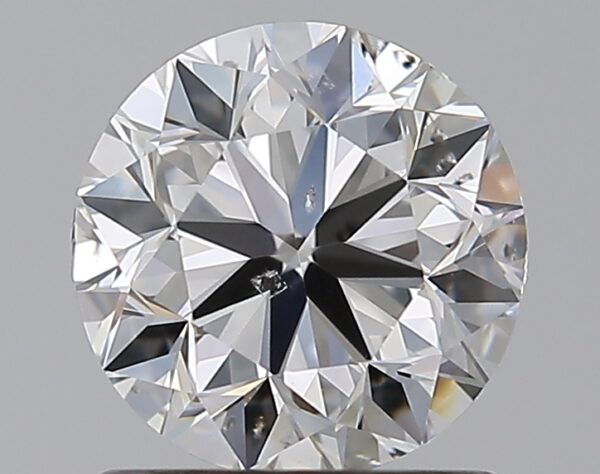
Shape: round
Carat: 1
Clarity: SI2
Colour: D
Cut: VG
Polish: EX
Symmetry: VG
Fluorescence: ST
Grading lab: GIA
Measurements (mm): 6.17 x 6.24 x 4